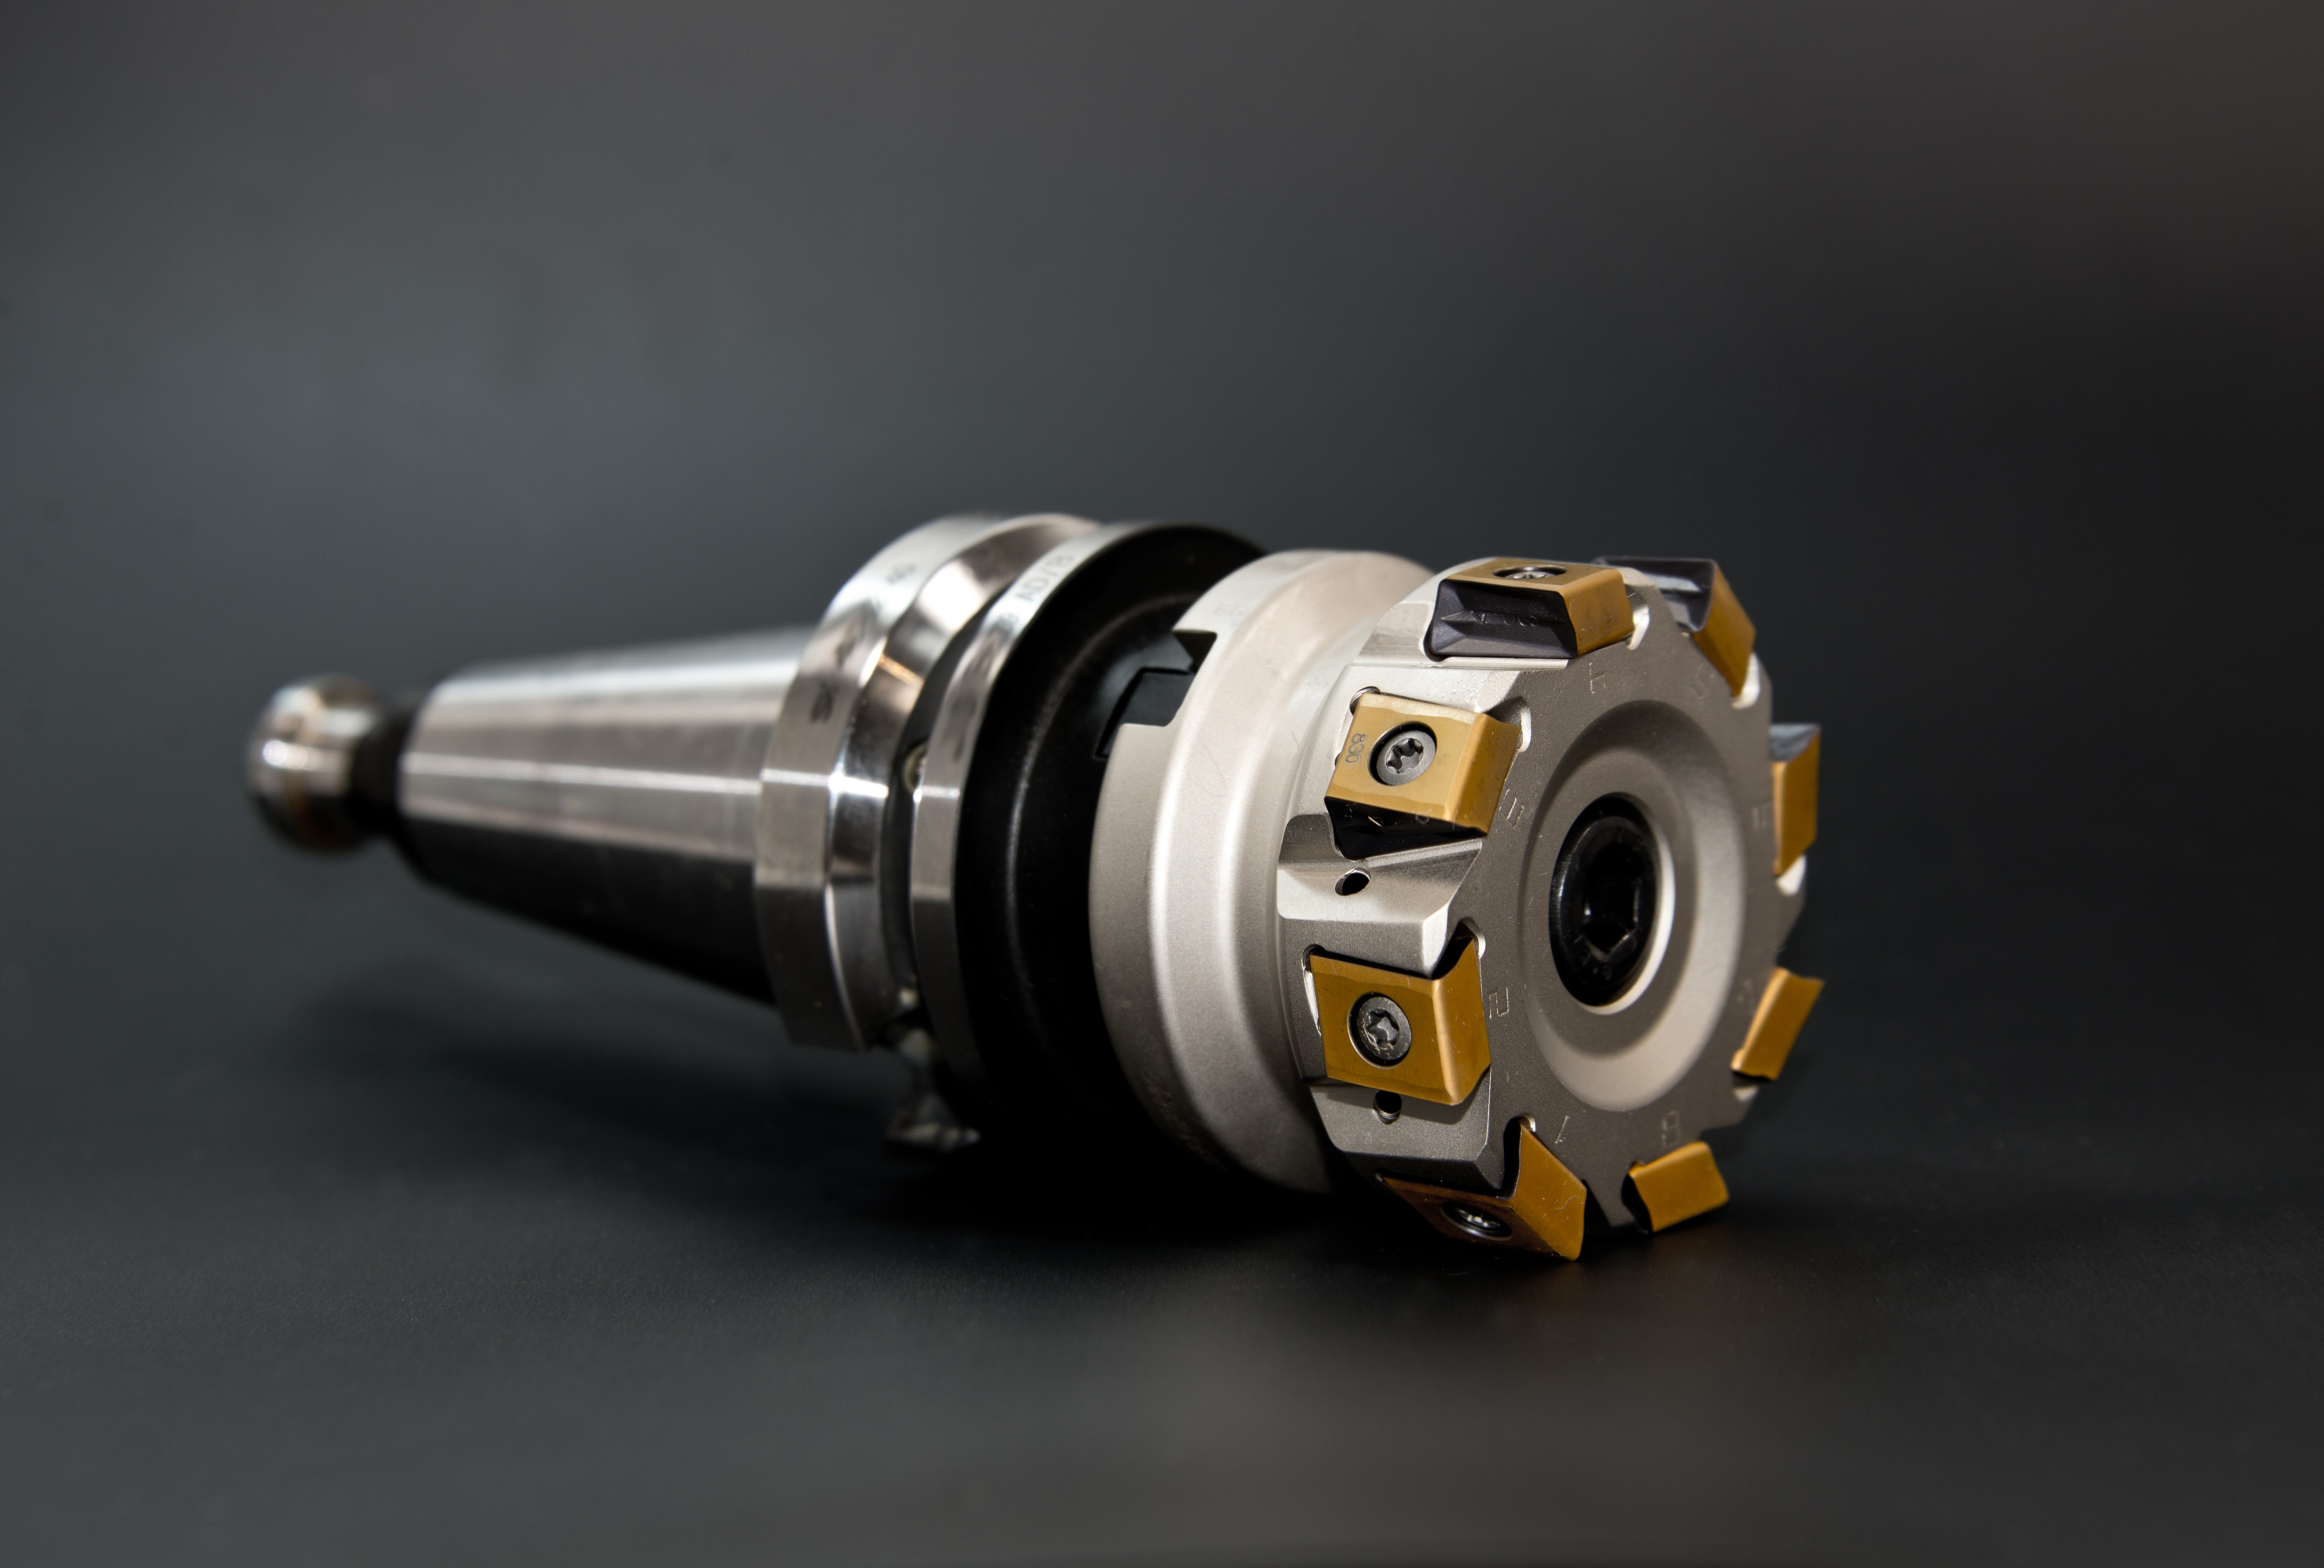
technology, wheel, tool, metal, machine, drill, product, turn, drilling, metalworking, milling, cnc